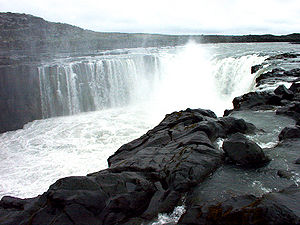
Selfoss (vandfald)
Selfoss
Selfoss er et vandfald i elven Jökulsá á Fjöllum i det nordlige Island. Selfoss er hesteskoformet og 11 meter højt. Det ligger i Nationalparken Vatnajökull.